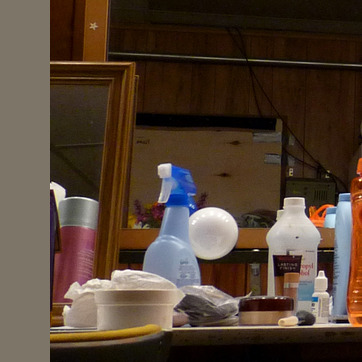
Material: plastic